Carlo Taranto

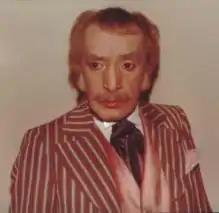

Carlo Taranto (18 October 1921 – 4 April 1986) was an Italian film actor. He appeared in 50 films between 1949 and 1984.